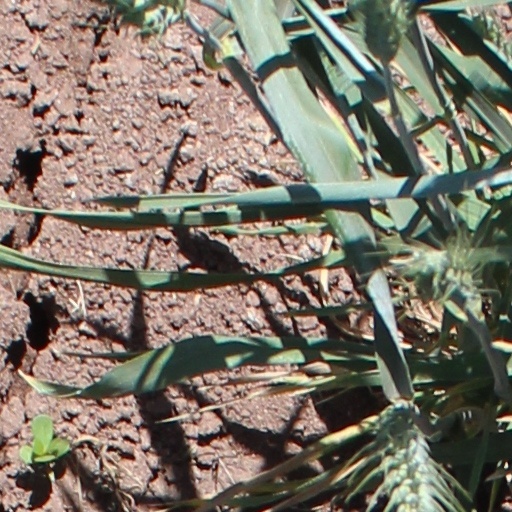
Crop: wheat